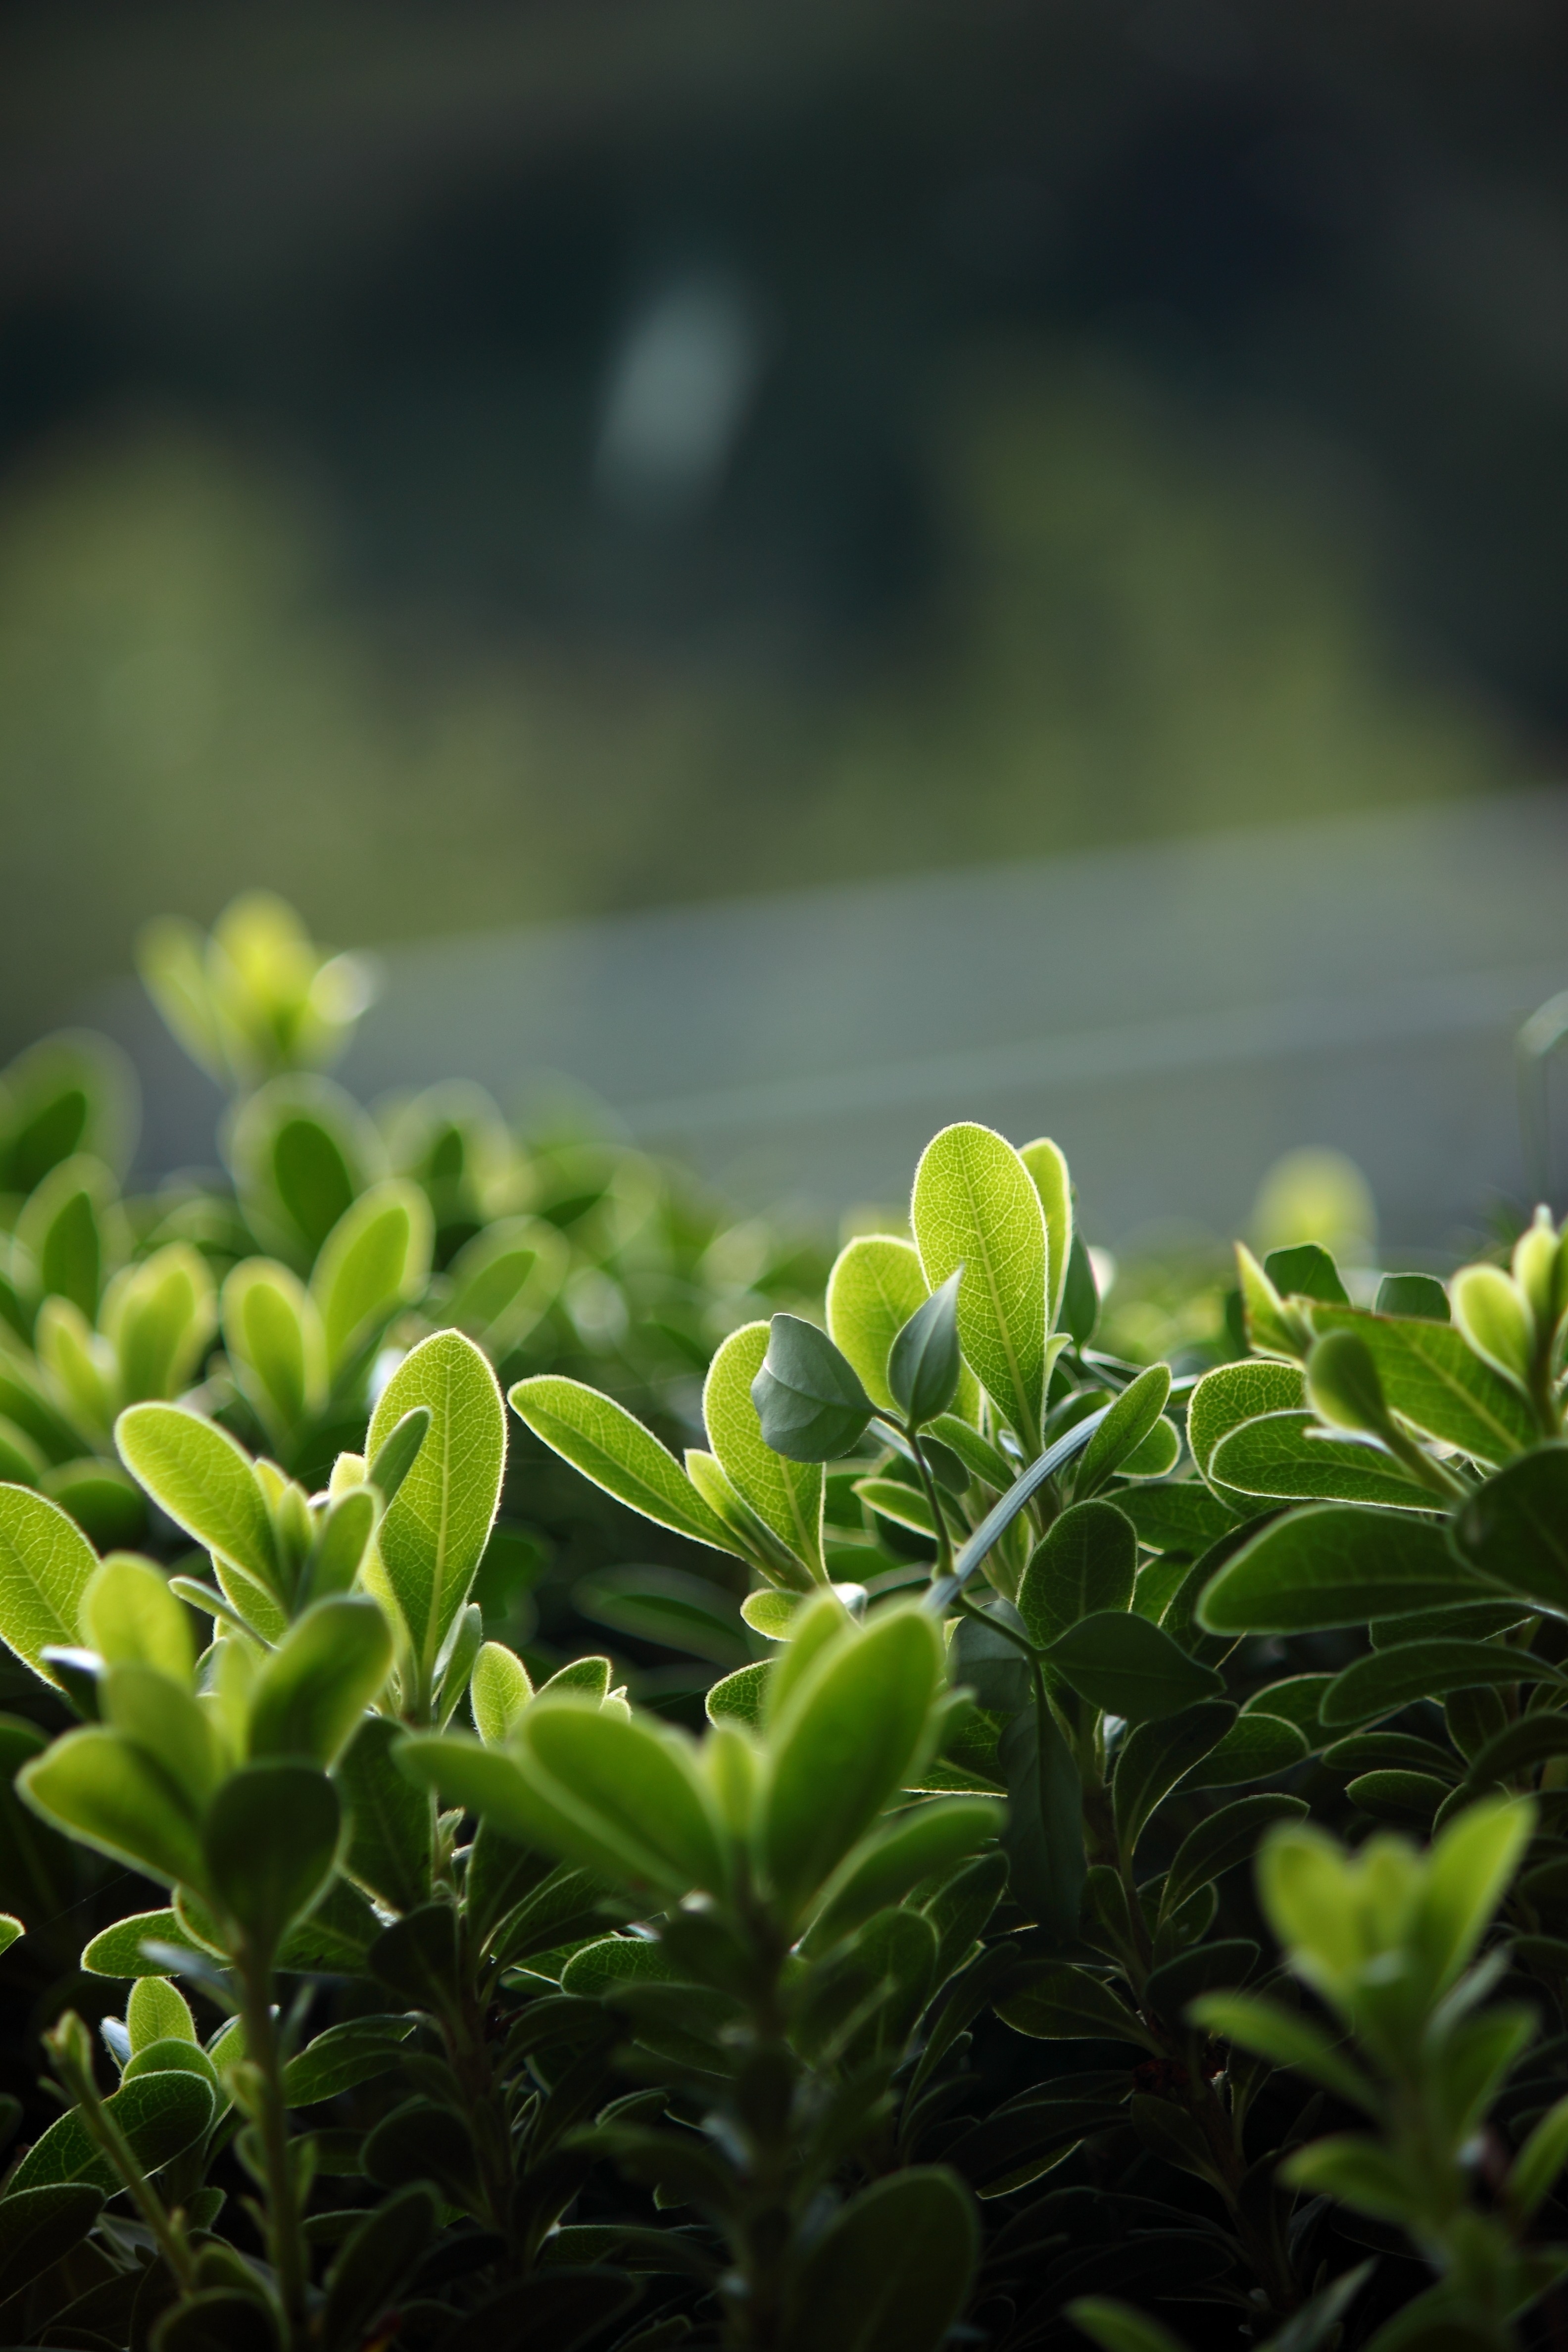
tree, nature, grass, branch, plant, leaf, flower, green, botany, flora, leaves, vegetation, shrub, macro photography, flowering plant, land plant